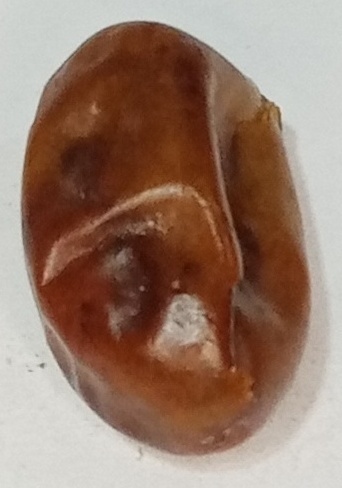
Variety: fasli-toto
Size: medium
Grade: grade-1